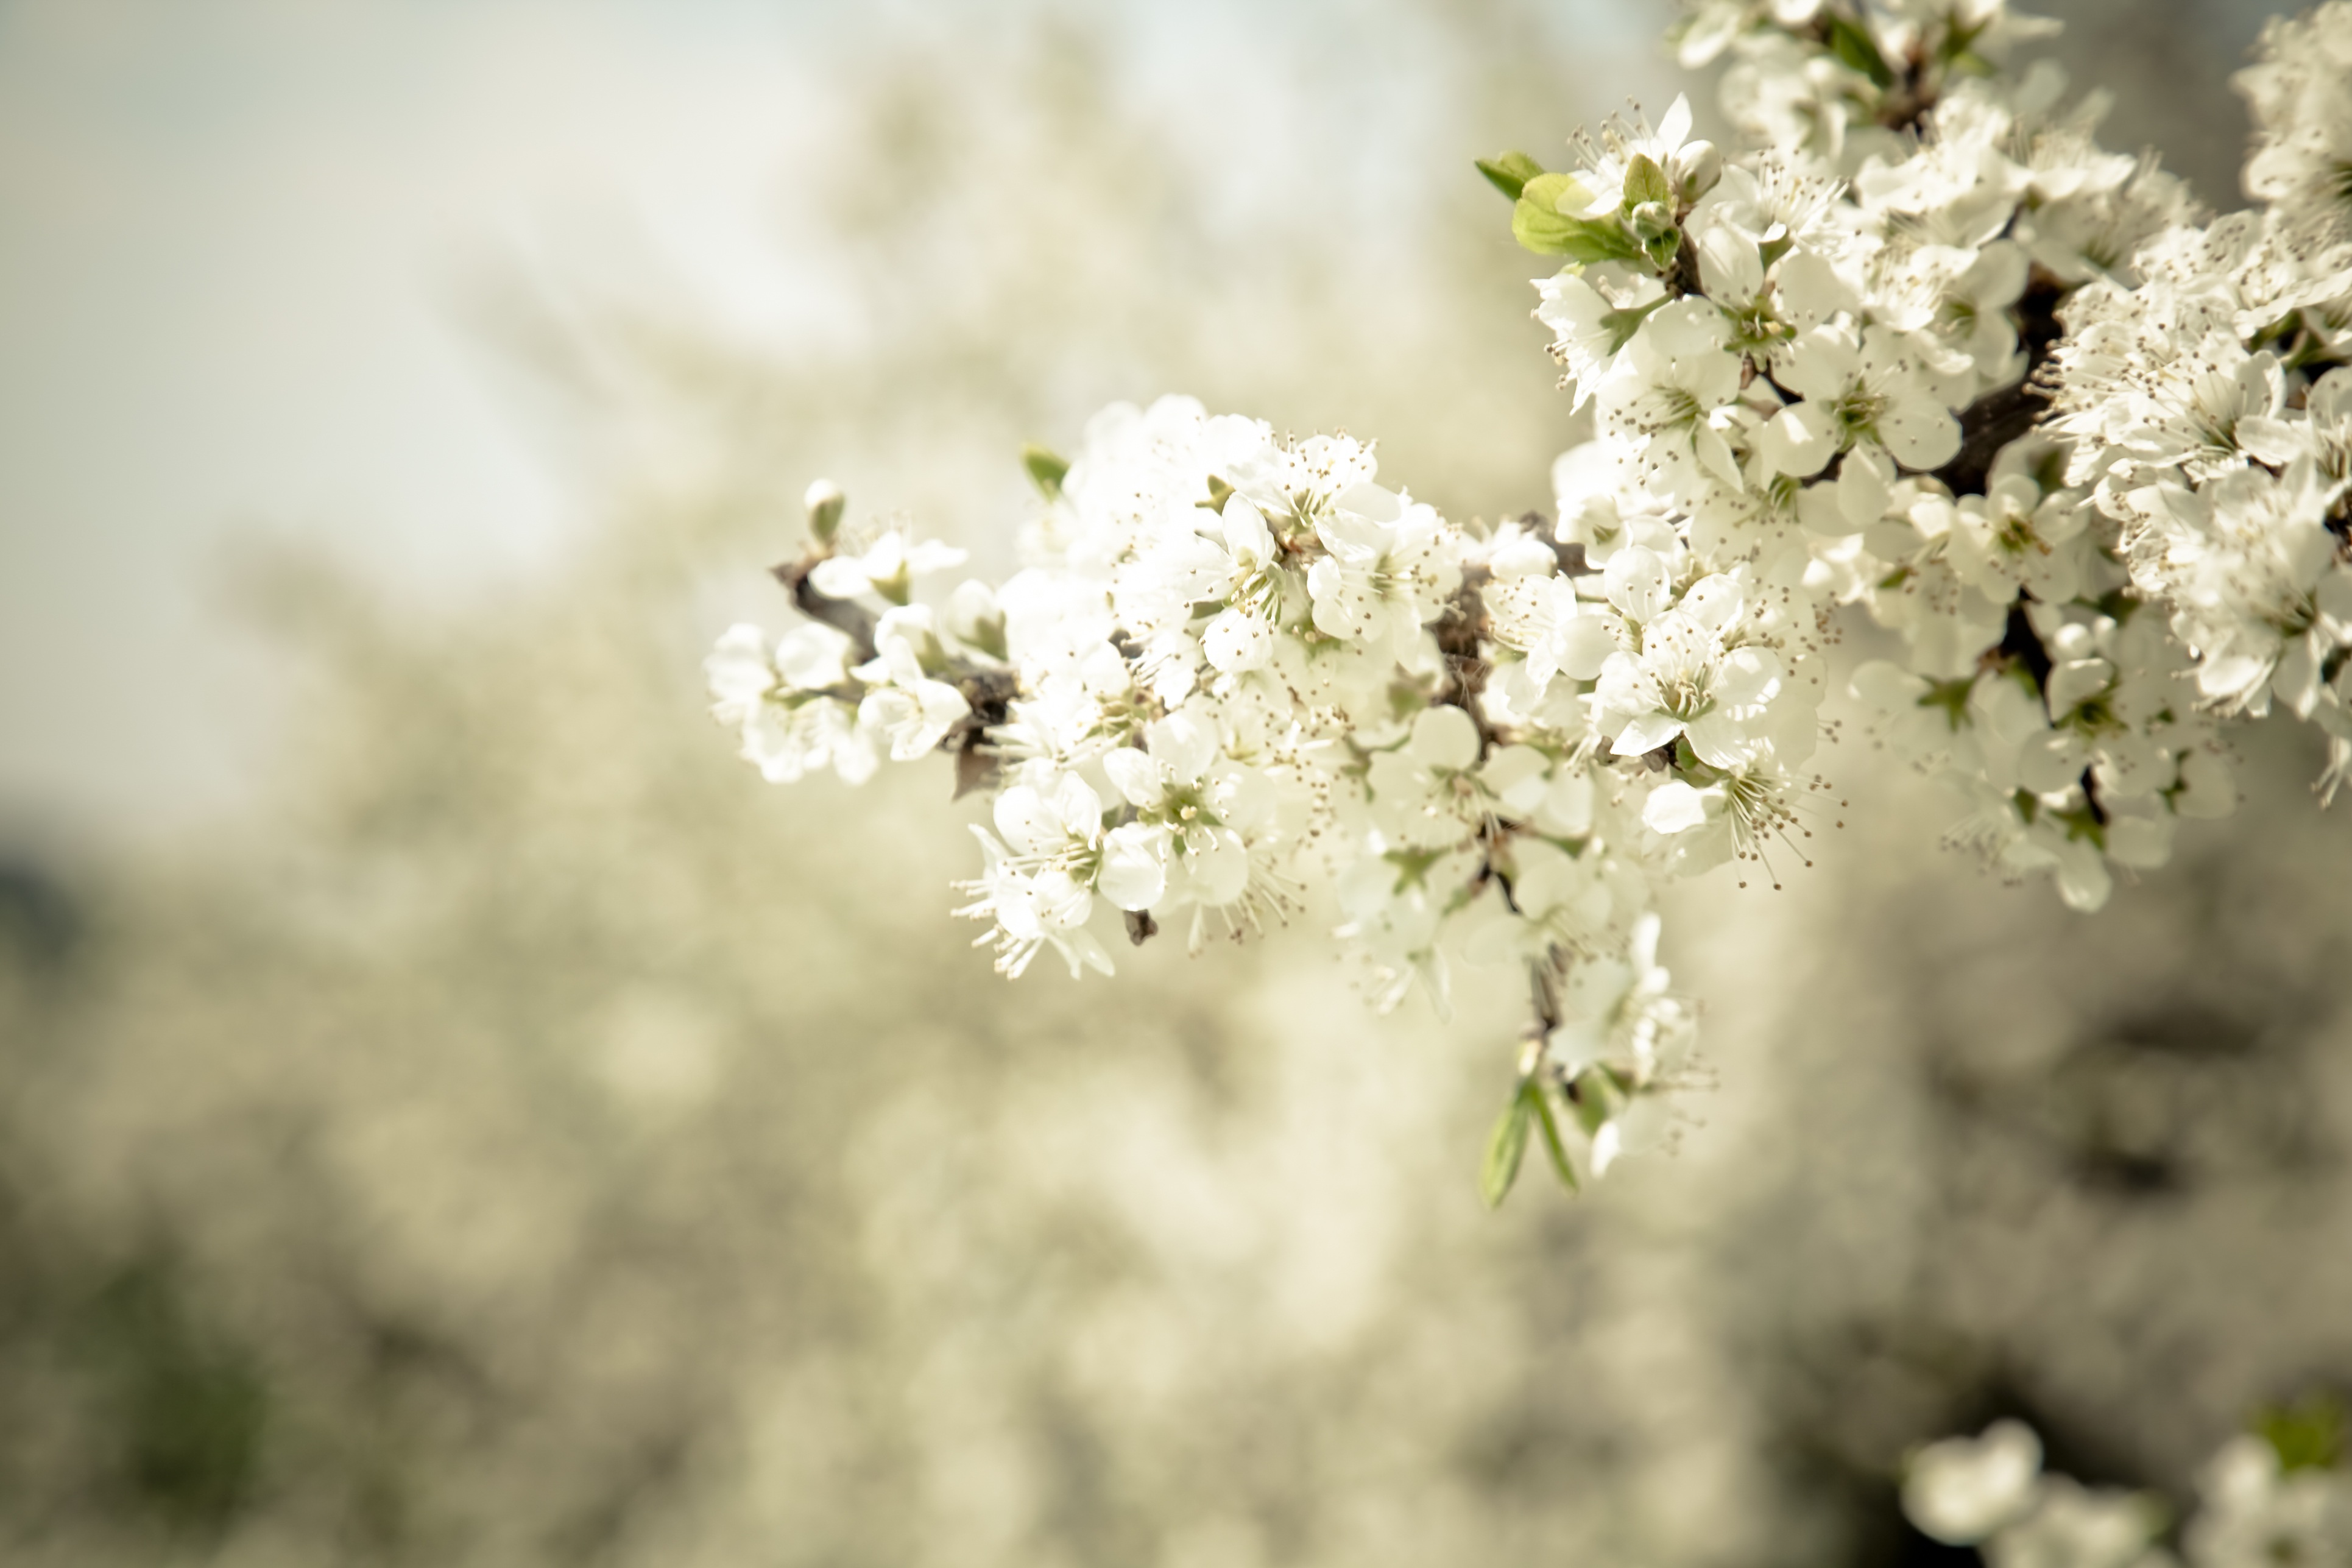
tree, nature, branch, blossom, plant, white, photography, flower, bloom, spring, green, botany, close, flora, season, cherry blossom, close up, macro photography, apple blossom